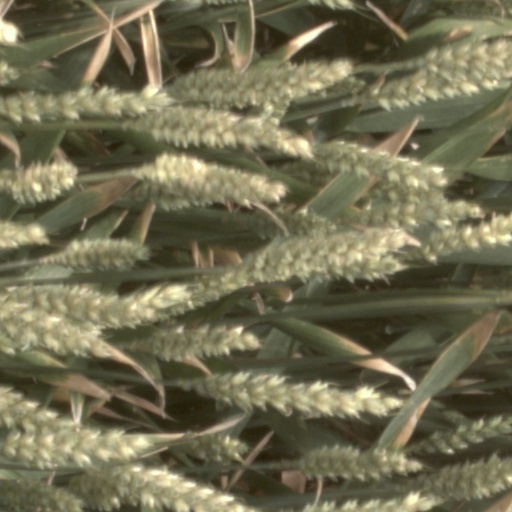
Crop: wheat